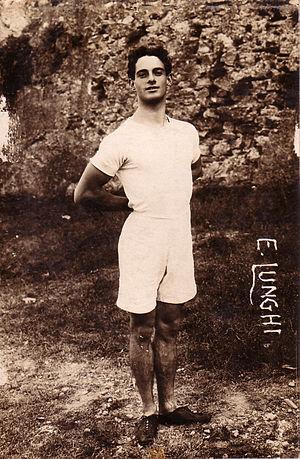
L'Italie a participé aux Jeux de 1908 à Londres, au Royaume-Uni. Après l'absence, selon les rapports officiels du CIO, aux Jeux de 1904, cette participation était la troisième de l'Italie.
Emilio Lunghi est un athlète italien, spécialiste du demi-fond.